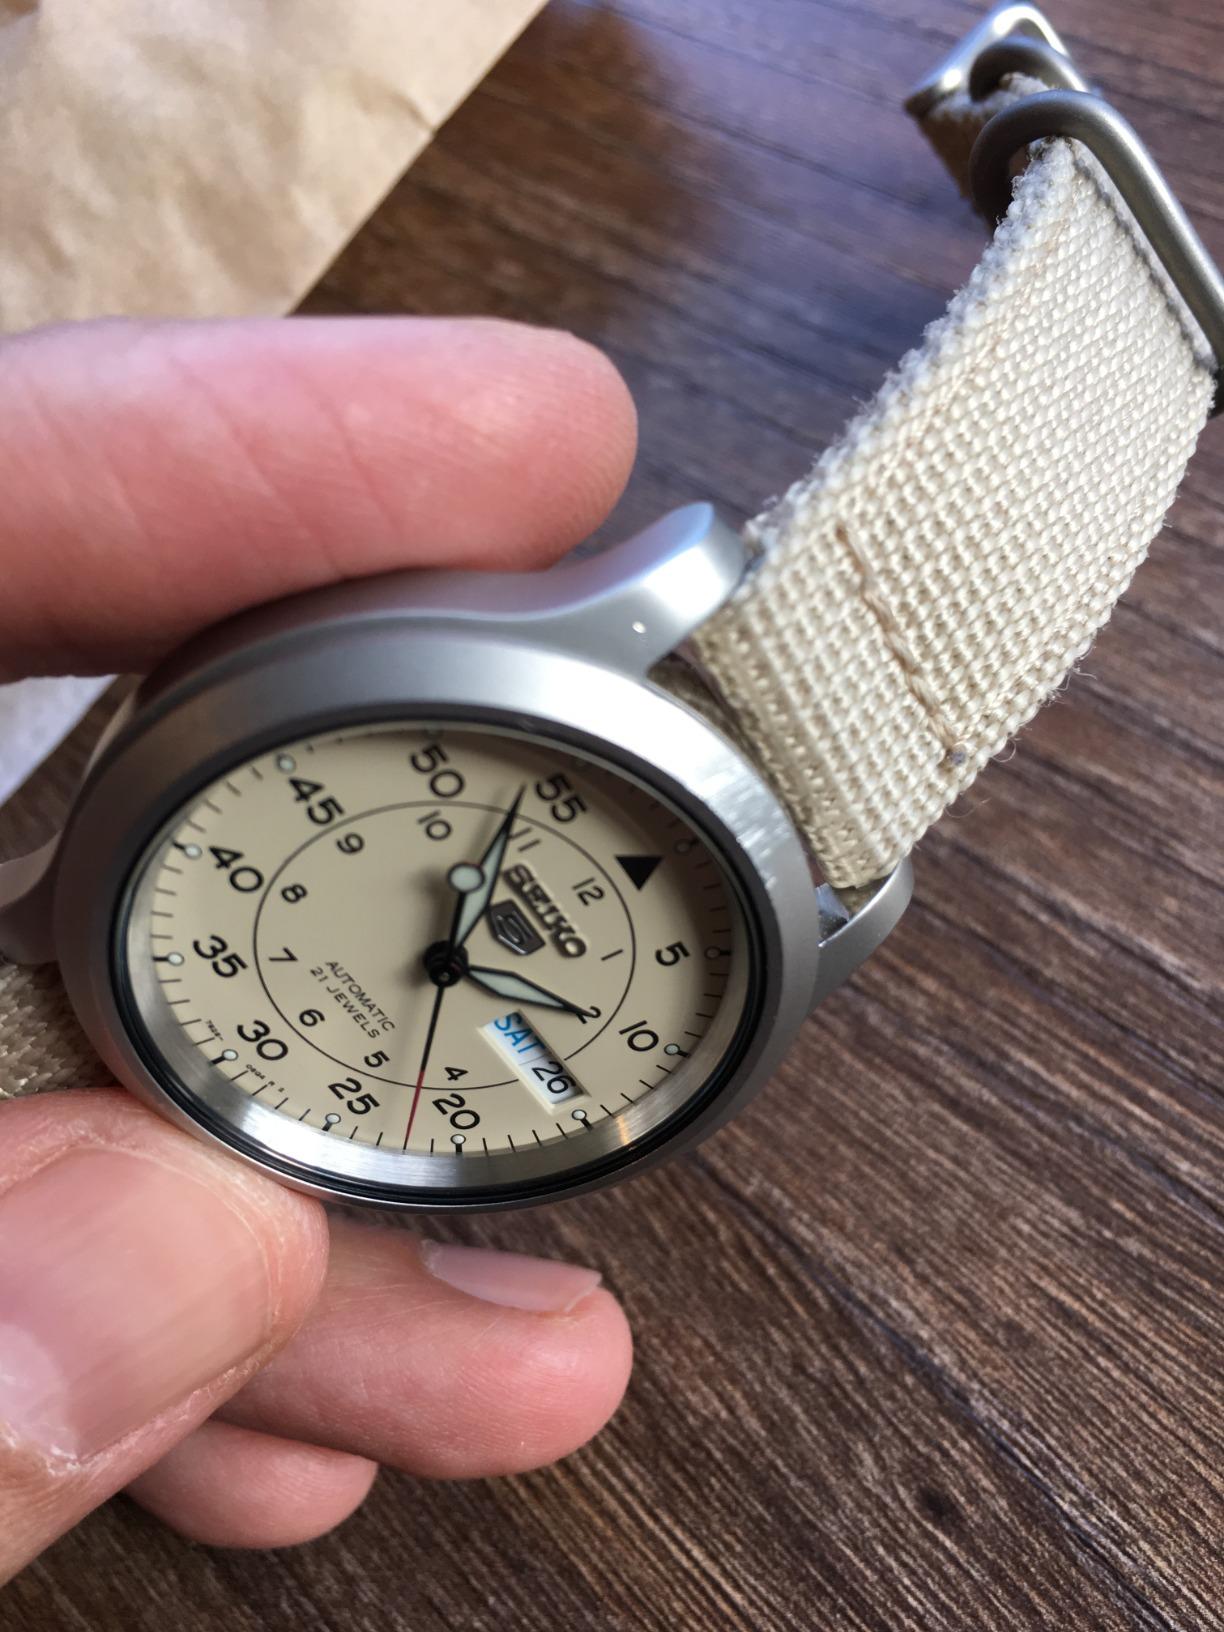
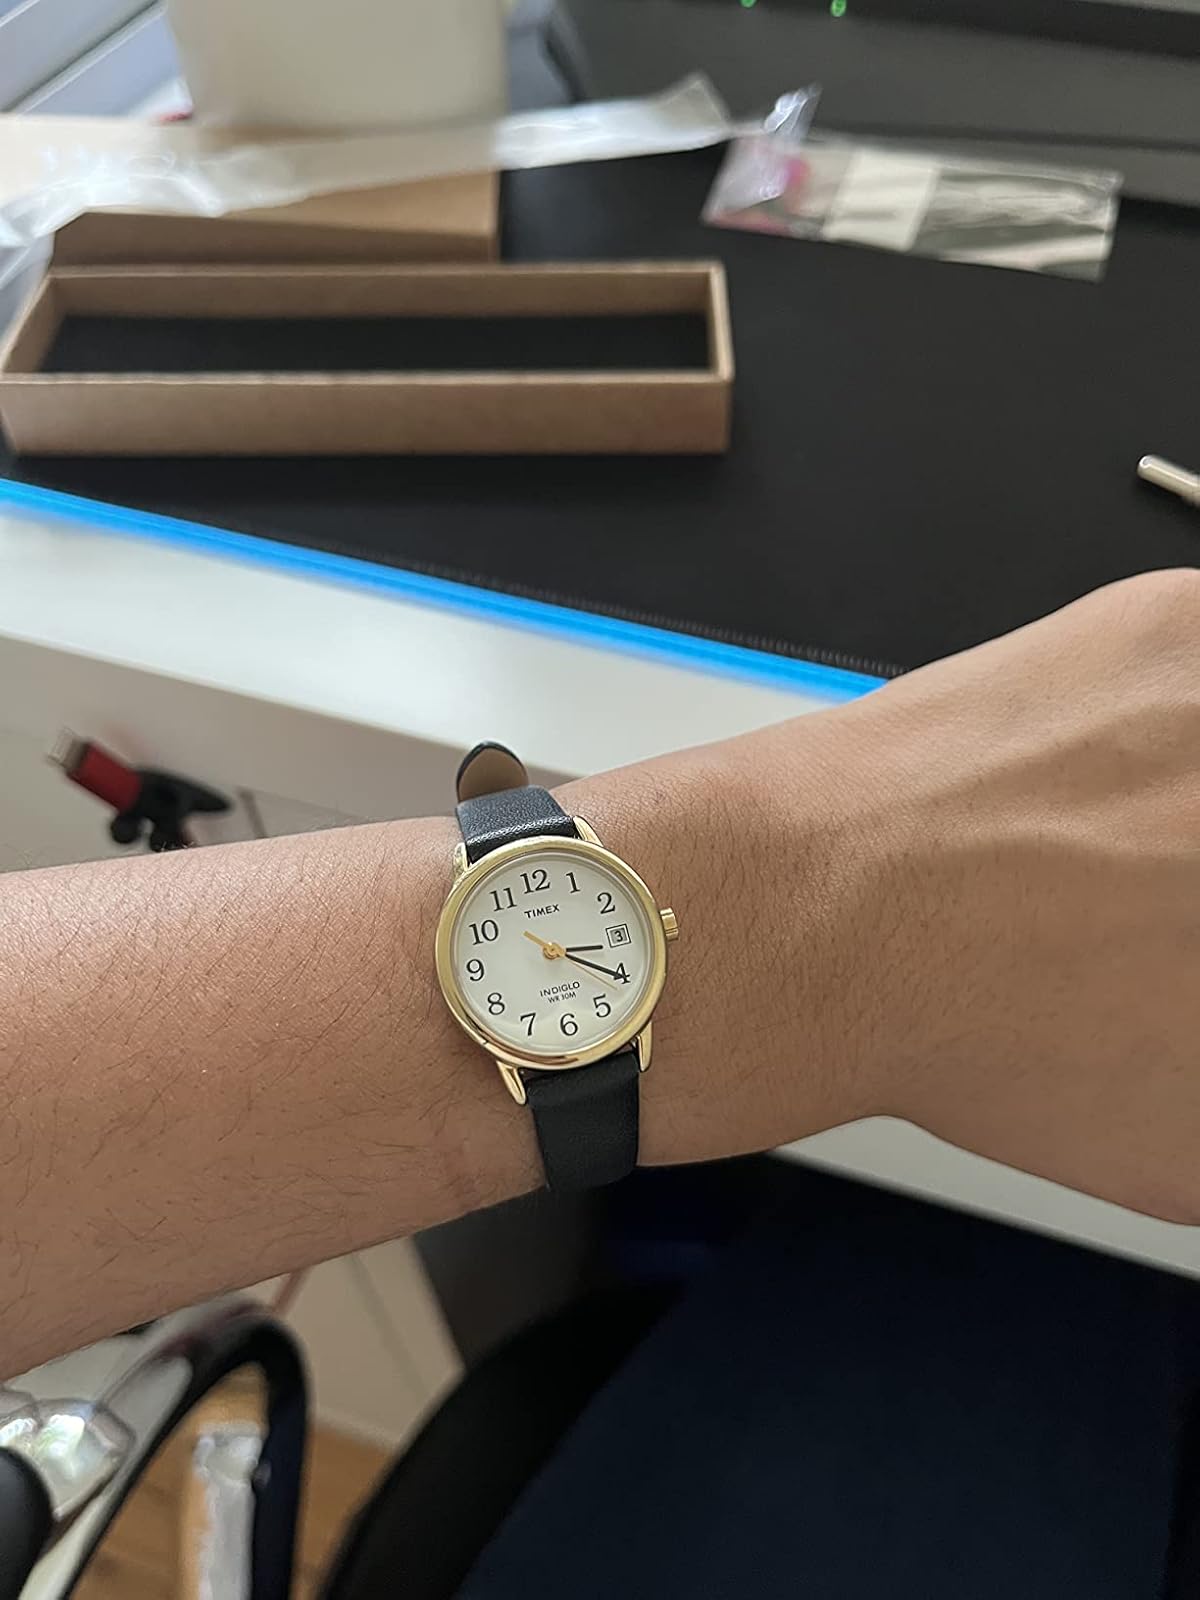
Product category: accessories_watch
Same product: no